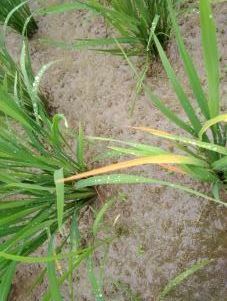
Disease: Tungro